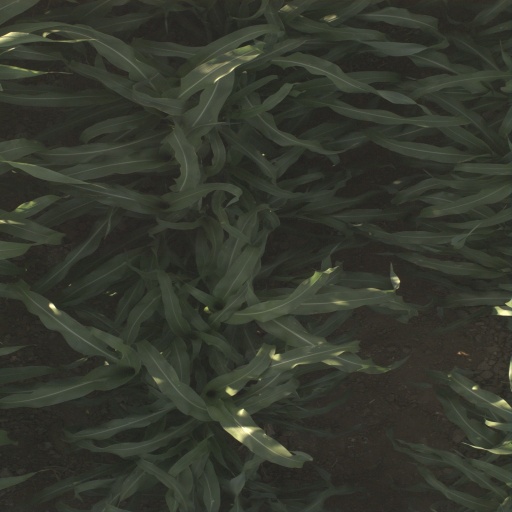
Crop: sorghum